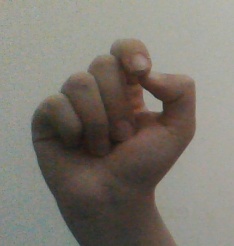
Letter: fa